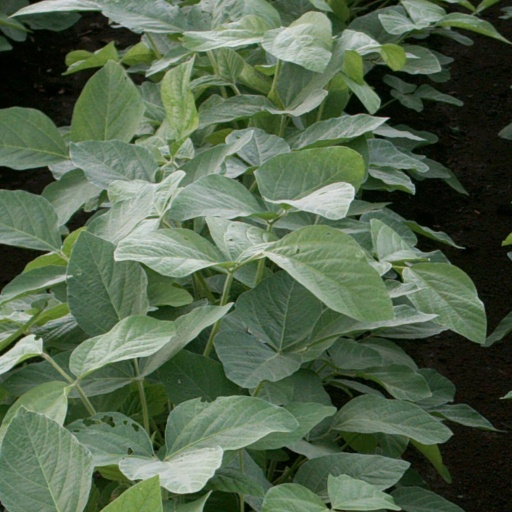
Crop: soybean